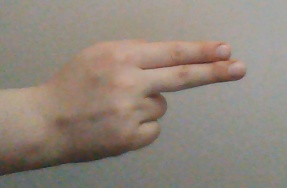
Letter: ain